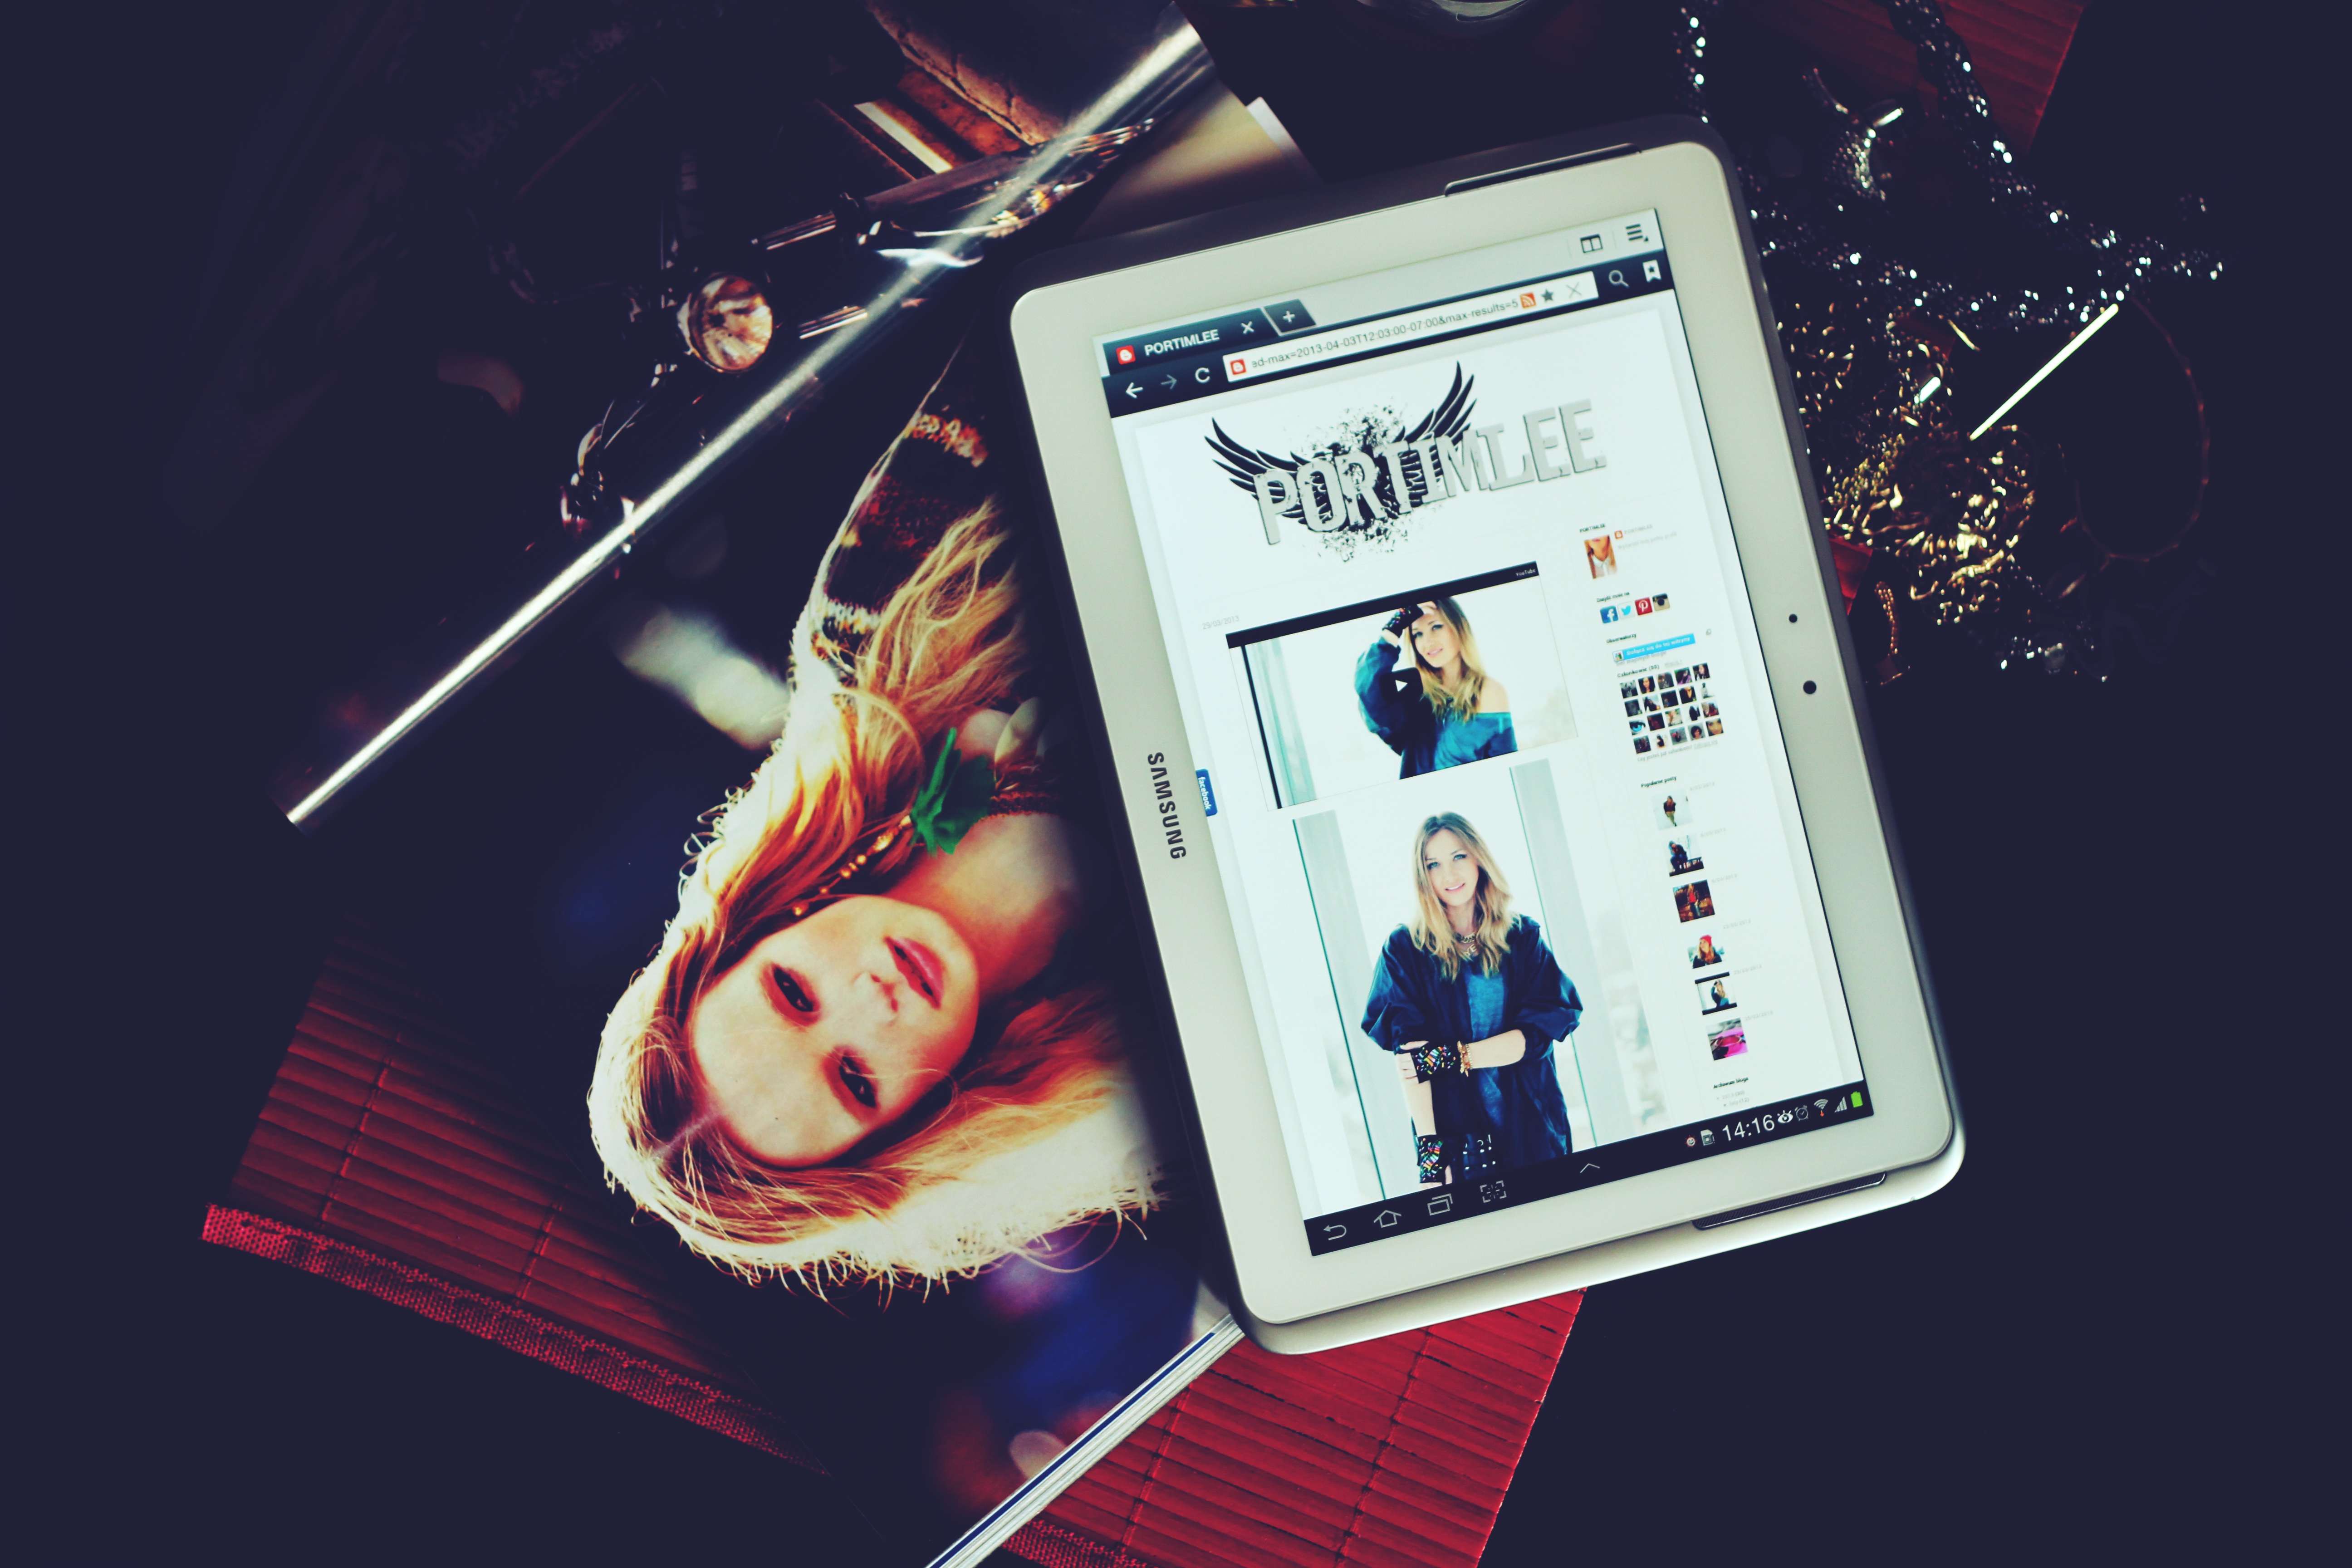
mobile, white, advertising, tablet, galaxy, note, brand, samsung, illustration, poster, blog, screenshot, album cover